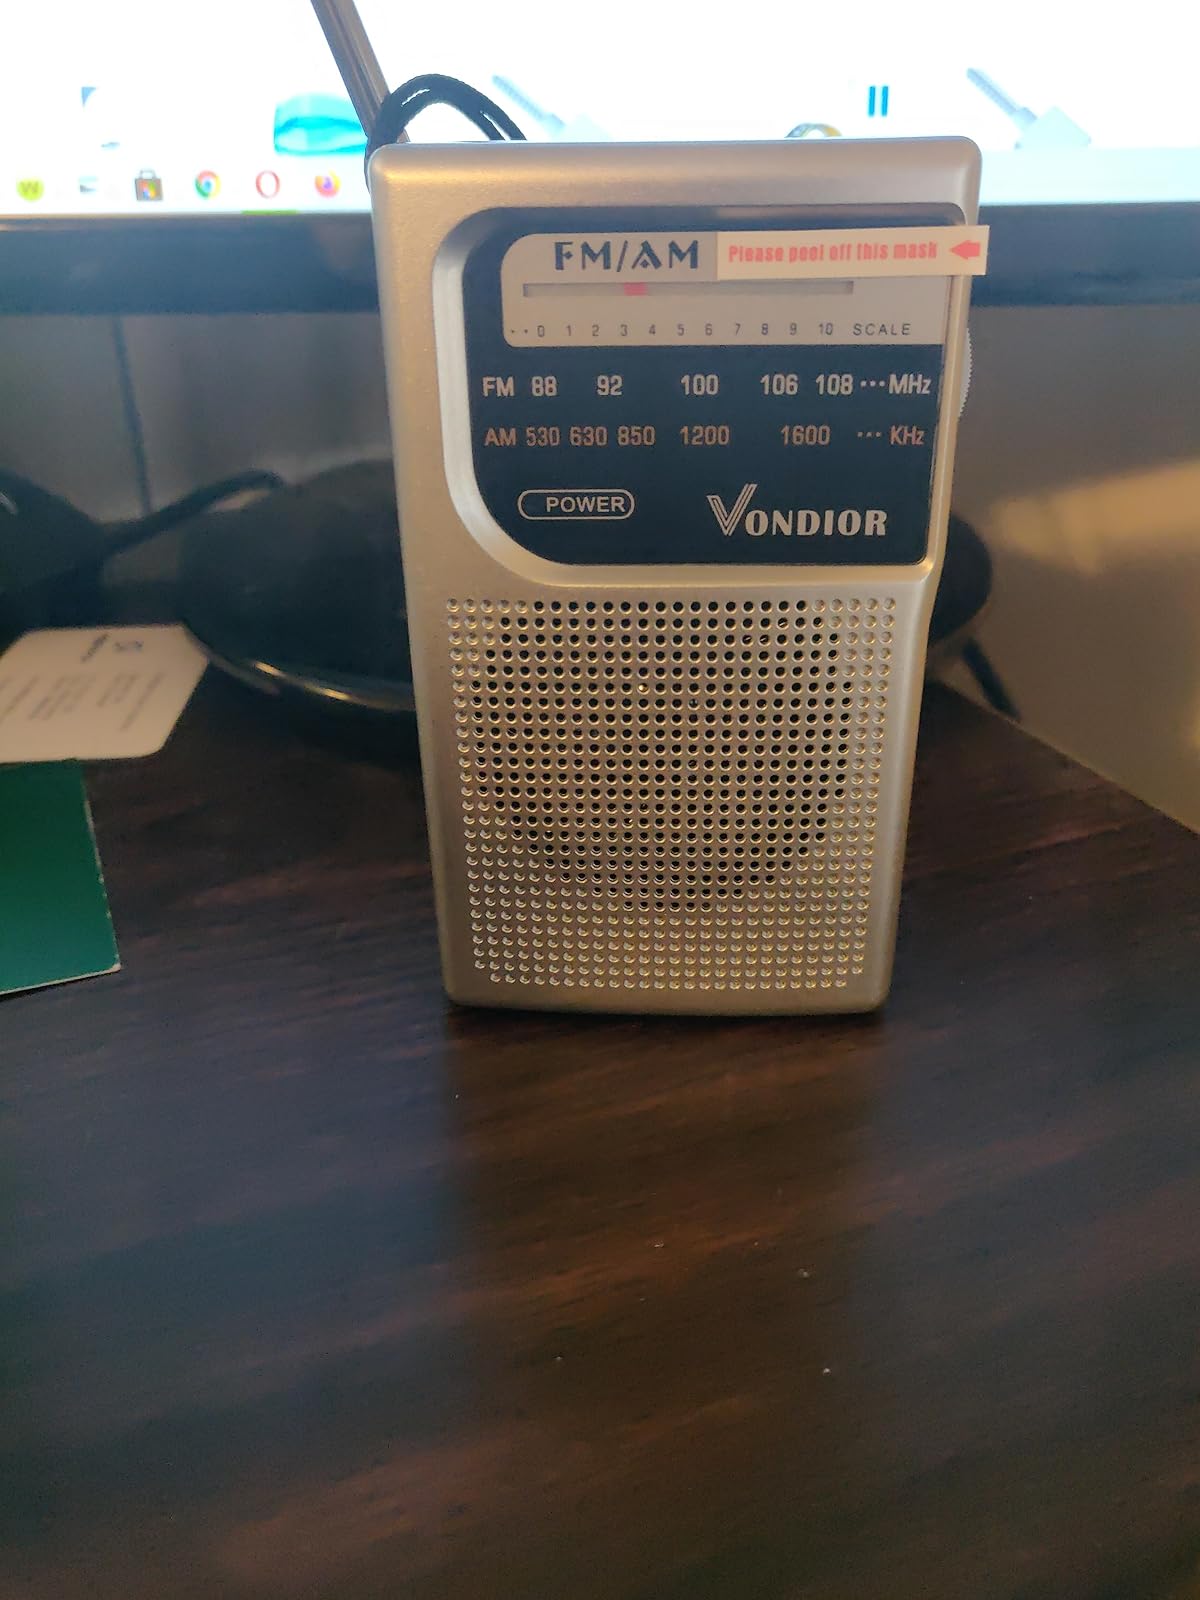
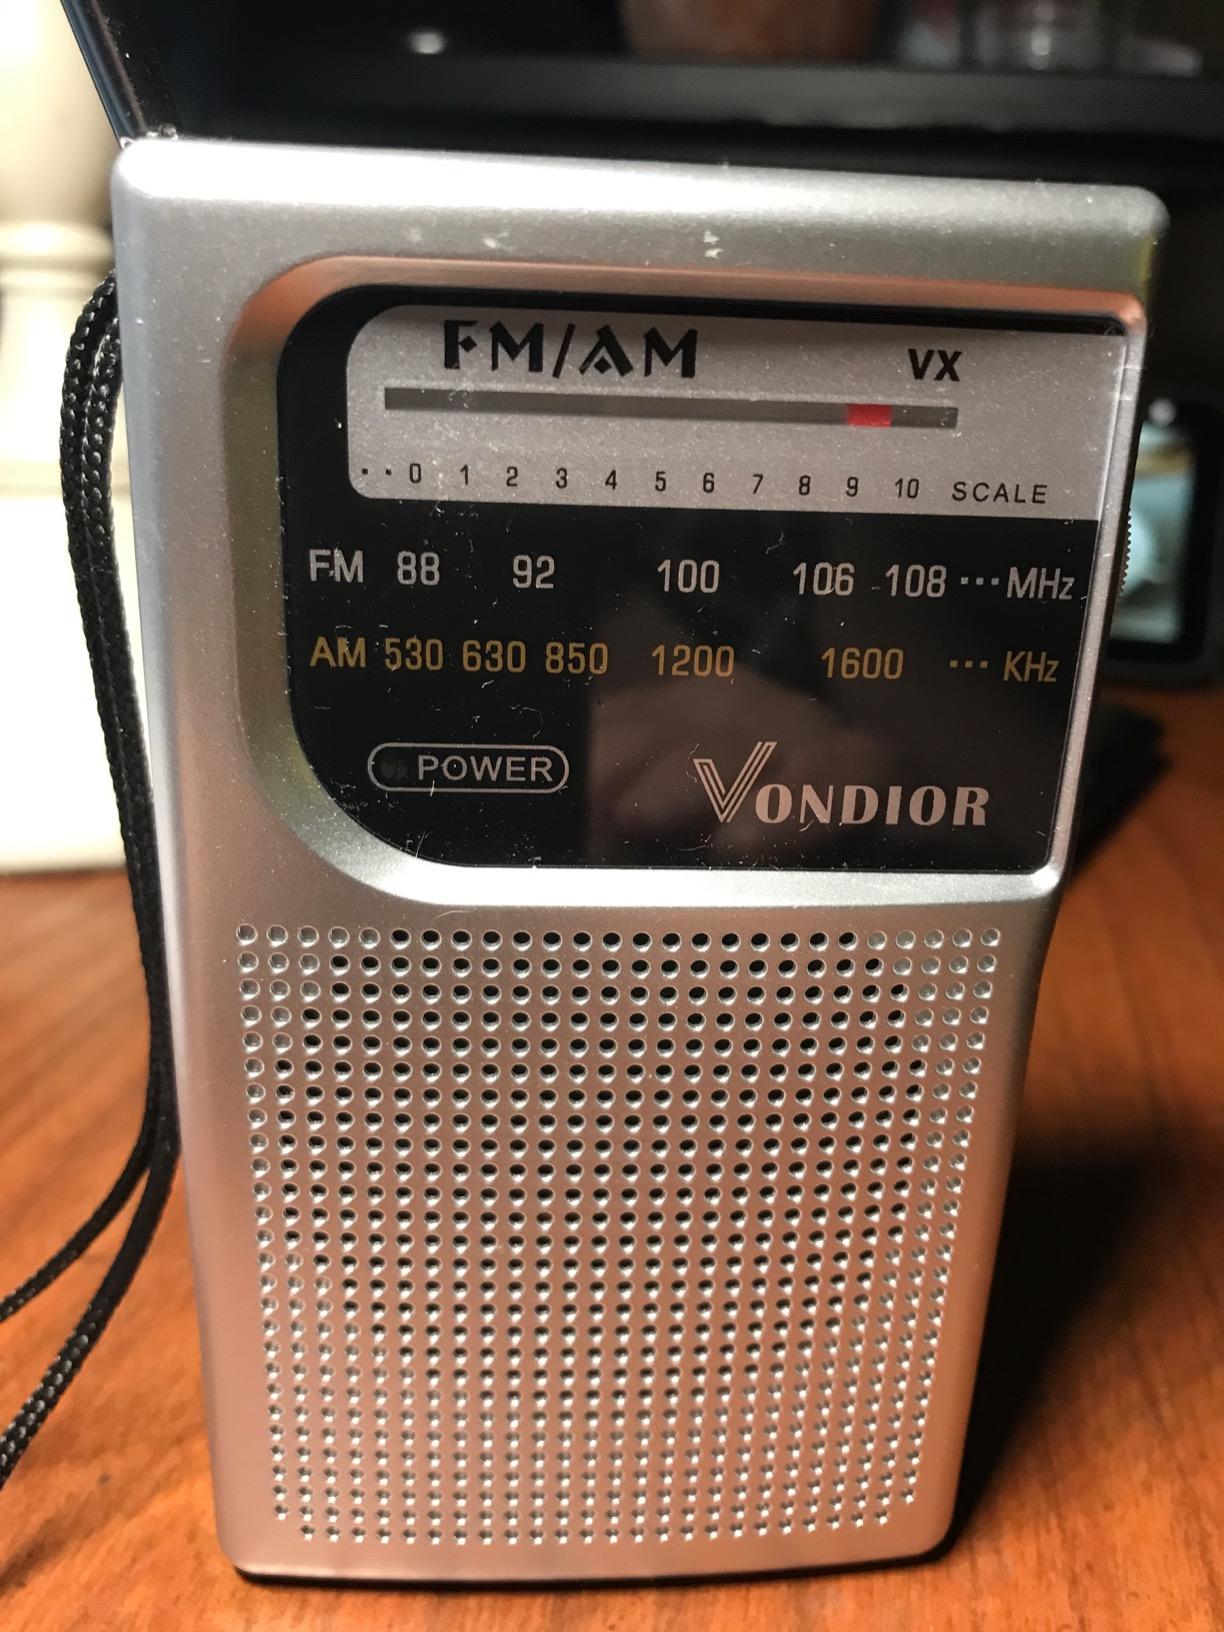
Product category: radio
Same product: yes